Ramanan (Tamil militant)

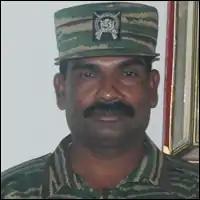

Kandiah Ulaganathan (Tamil: கந்தையா உலகநாதன்; 1966 – May 21, 2006), also known with his nom-de-guerre Colonel Ramanan (ரமணன்), was a senior commander of the Tamil Tigers, and was the number two in the Tamil Tiger military wing and its chief intelligence operative in the eastern region. He was from Palukamam, Batticaloa District, Sri Lanka.